Austro-Italian ironclad arms race

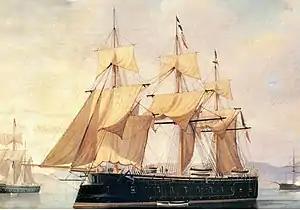
The "Principe Amedeo"-class ironclads would be the last ships of their type to be laid down by Italy before the outbreak of the Seven Weeks War in 1866, however neither "Principe Amedeo" nor her sister ship "Palestro" would be commissioned into the Regia Marina until nearly a decade after the war.

Ferdinand Max was forced to acquire the funds he needed to expand Austria's ironclad battle fleet by selling off older vessels in the Imperial Austrian Navy's possession. Indeed, the speed in which Italy had been constructing or purchasing new ironclads since 1860, coupled with his own desire to keep pace with Italian ironclad acquisitions, forced the Archduke to consider selling nearly all of Austria's wooden vessels. His first opportunity to do so came in November 1862 when he attempted to negotiate the sale of older frigates and corvettes to Confederate arms dealer Louis Merton. In February 1863, this potential deal grew more likely, as the Archduke compiled a series of unarmored ships he believed the Imperial Austrian Navy could part with. This list included a frigate, two corvettes, 14 gunboats and schooners, and nine paddle steamers. Ferdinand Max offered all 26 ships to Merton for roughly six million florins, enough to theoretically enable him to construct the one large armored frigate which could serve as the flagship of the Imperial Austrian Navy. Unfortunately for the Archduke, Merton rejected the offer as the Confederate government had instructed him to only purchase ironclads, or ships capable of navigating the North American Intracoastal Waterway.